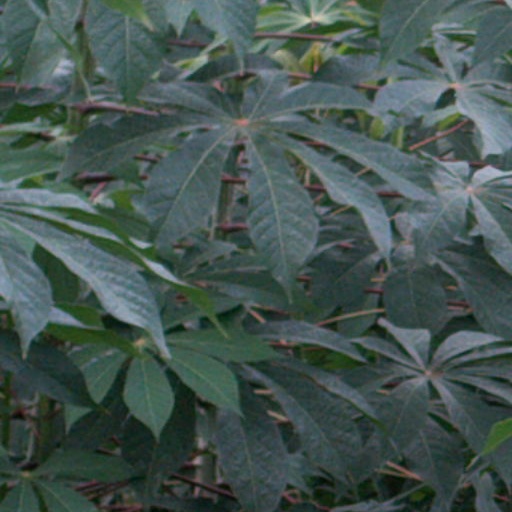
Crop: cassava